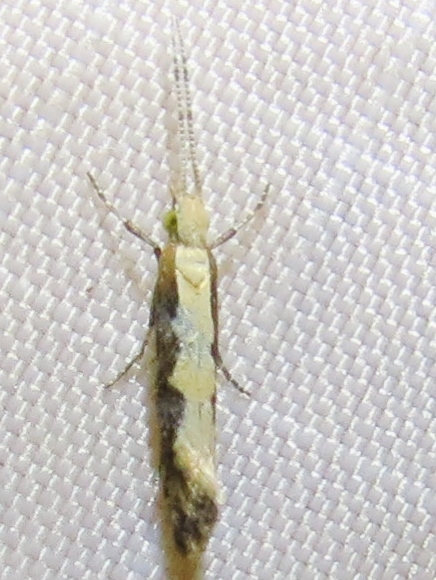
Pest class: diamondback_moth